Code talker

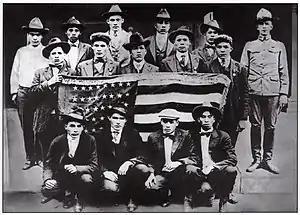
Group of Choctaw soldiers holding American flag

A code talker was a person employed by the military during wartime to use a little-known language as a means of secret communication. The term is most often used for United States service members during the World Wars who used their knowledge of Native American languages as a basis to transmit coded messages. In particular, there were approximately 400 to 500 Native Americans in the United States Marine Corps whose primary job was to transmit secret tactical messages. Code talkers transmitted messages over military telephone or radio communications nets using formally or informally developed codes built upon their indigenous languages. The code talkers improved the speed of encryption and decryption of communications in front line operations during World War II and are credited with some decisive victories. Their code was never broken.